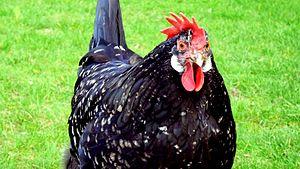
La poule d'Ancône est une race de poule domestique, originaire du centre de l'Italie. Il s'agit d'une race méditerranéenne, donc légère, élégante et très bonne pondeuse d'œufs blancs